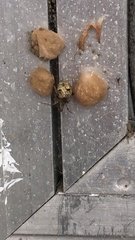
Species: Parasteatoda_tepidariorum